Zhay Clark

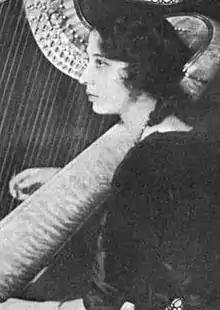
Zhay Clark, from a 1921 publication.

Zhay Clark was born in St. Louis, Missouri, the daughter of Charles Napier Clark and Emma Piercey Clark. She studied music in Denver and St. Paul.